Ballyshannon

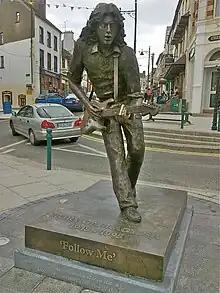
Statue of Ballyshannon native, musician Rory Gallagher

The Rory Gallagher International Tribute Festival takes place in Ballyshannon on June Bank Holiday weekend.